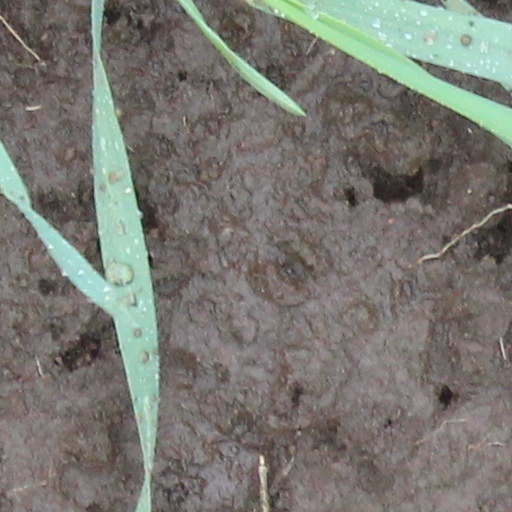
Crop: wheat